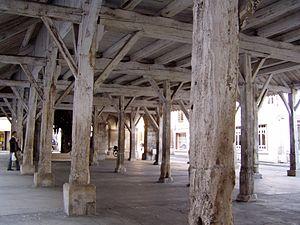
Vézelise est une commune française située dans le département de Meurthe-et-Moselle, en région Grand Est.